Question: Please indicate a possible affordance area of baseball bat that can be used for swinging
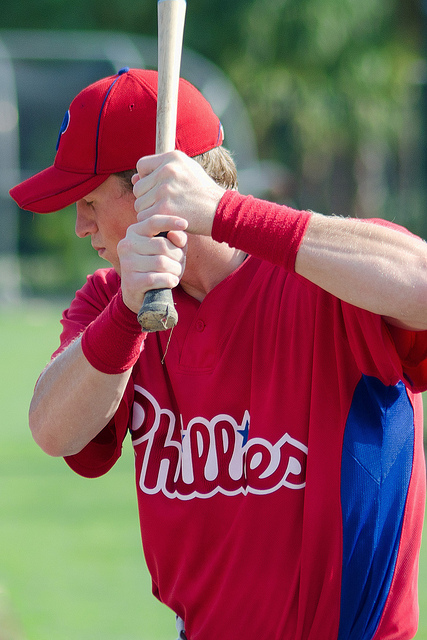
Answer: [135.567, 106.624, 181.669, 339.439]